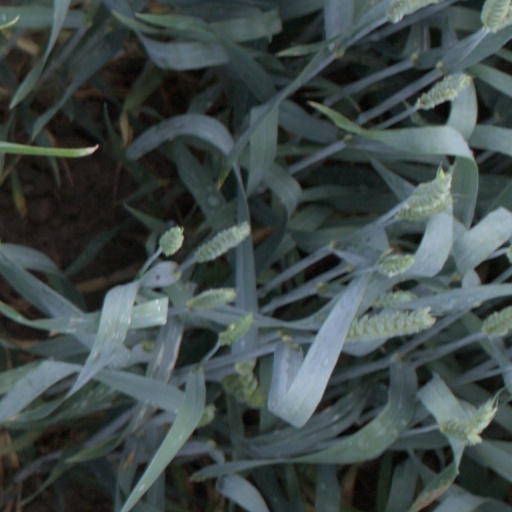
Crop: wheat